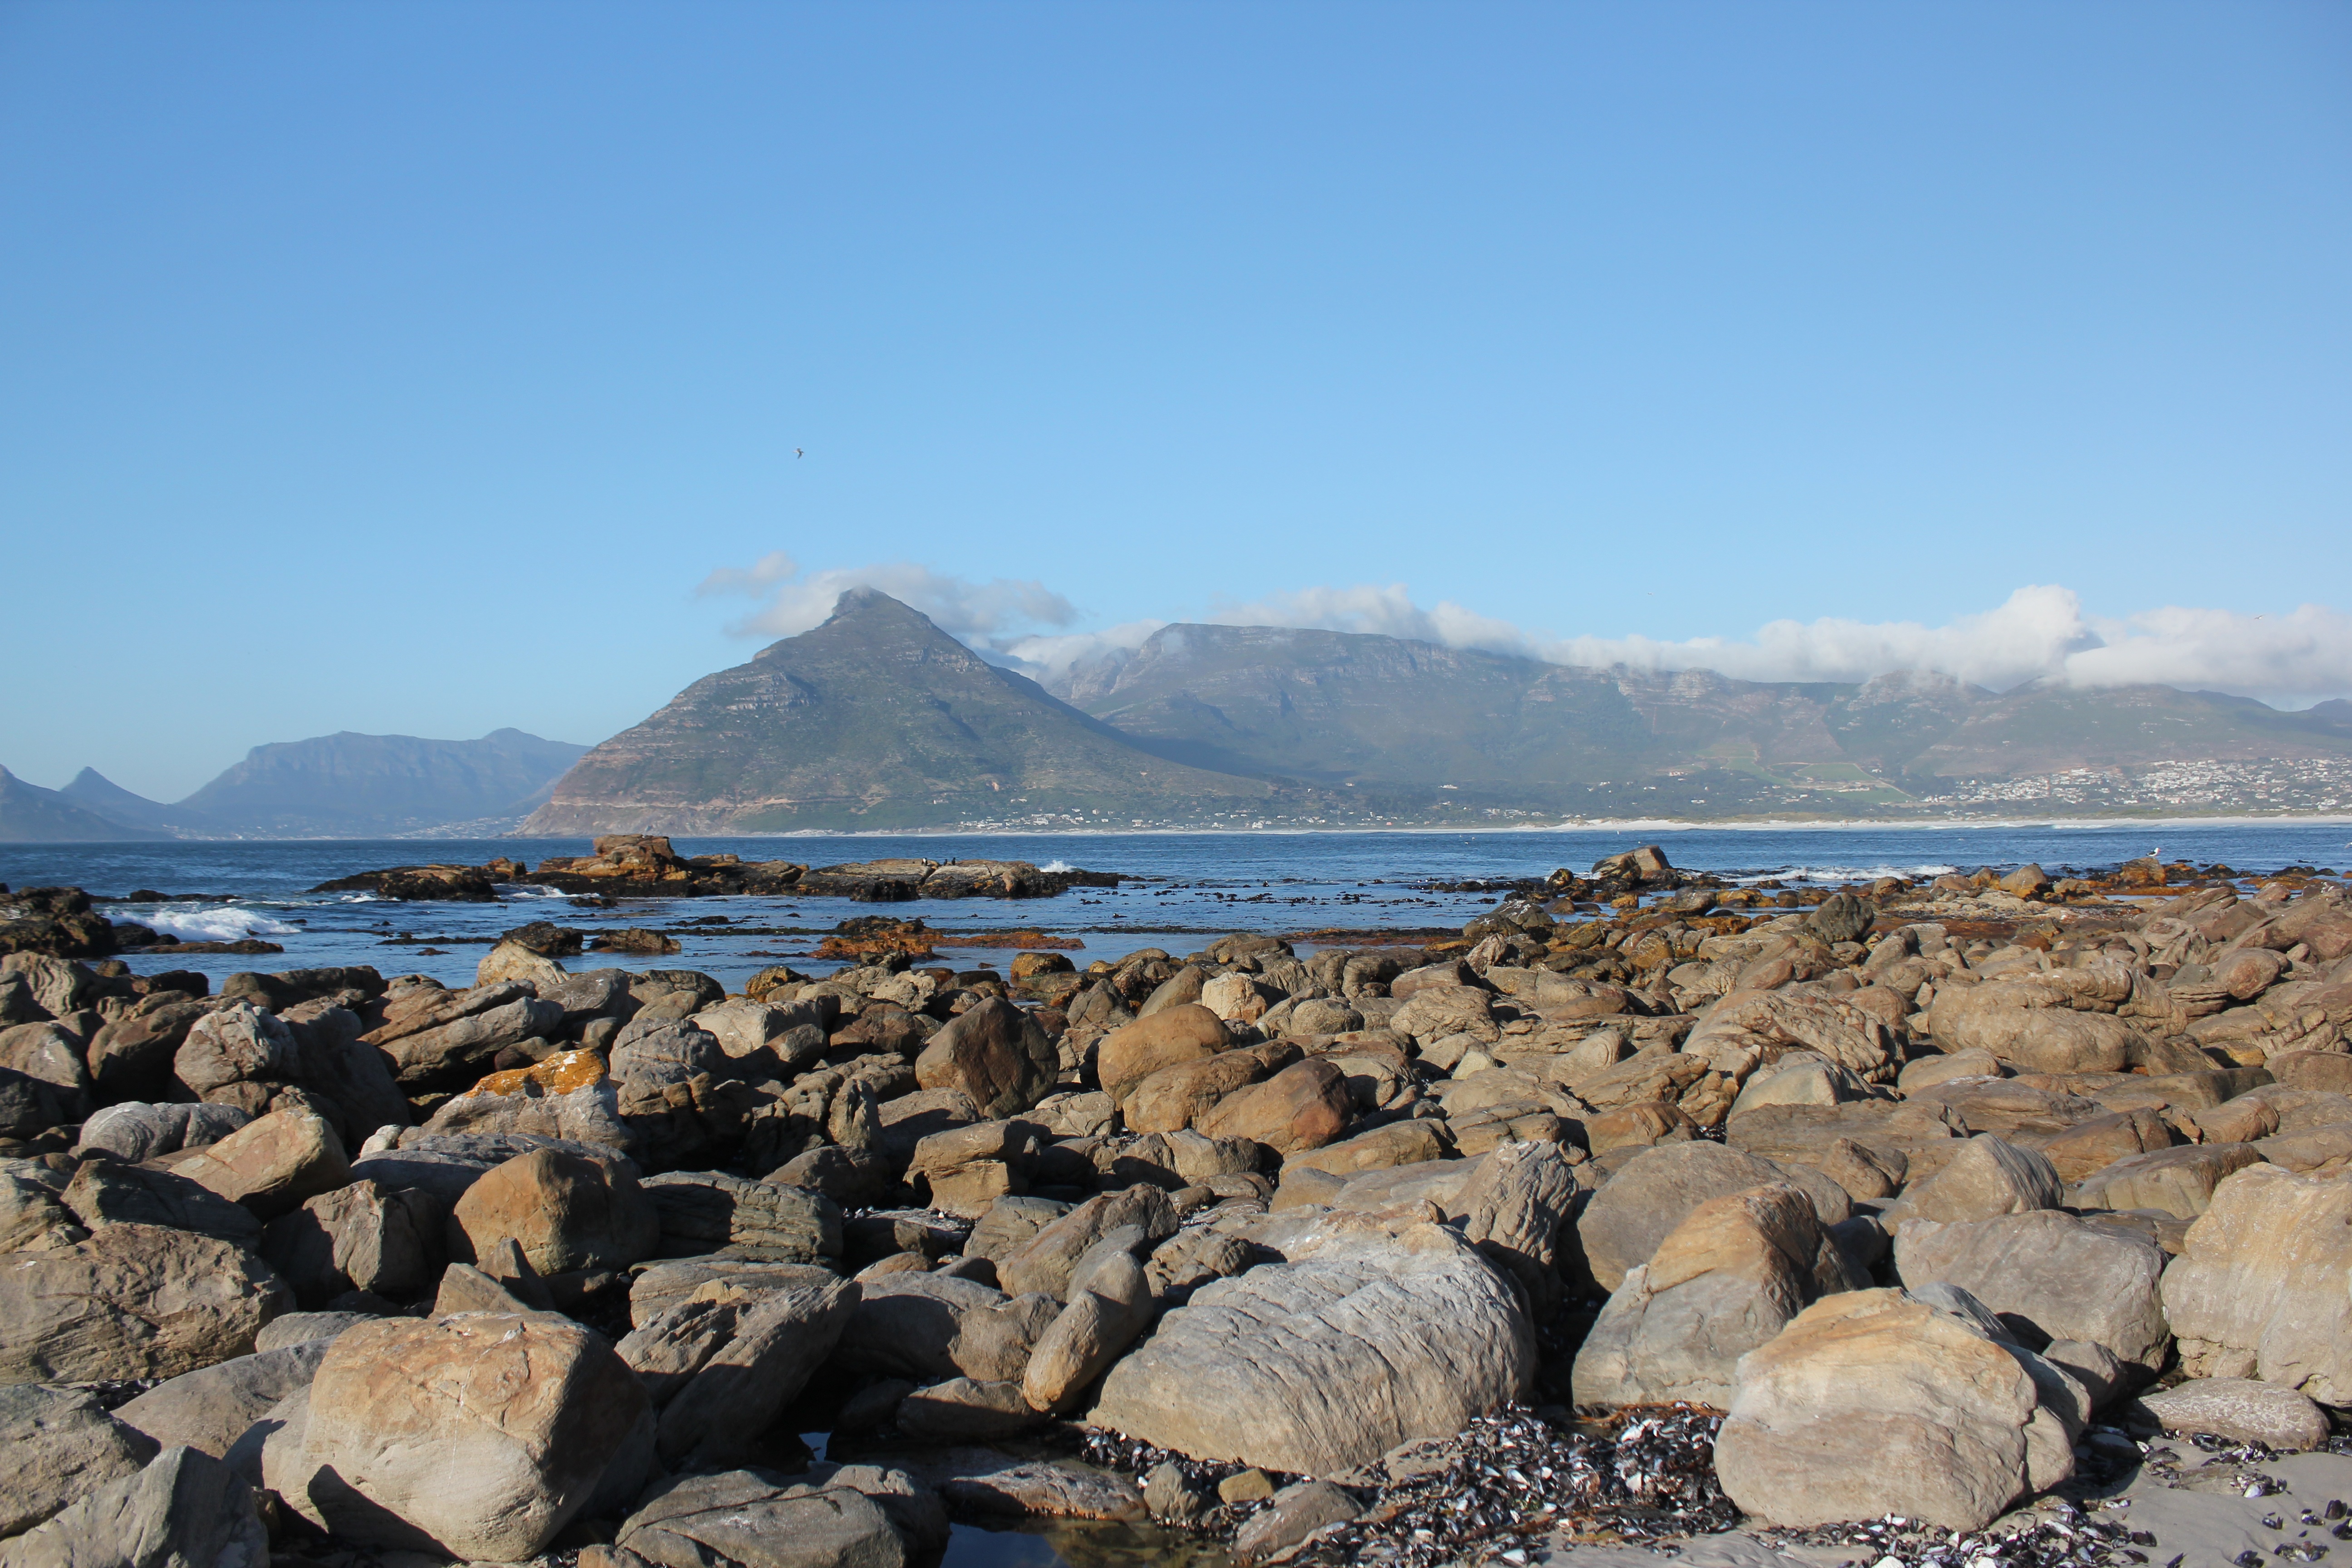
beach, sea, coast, rock, ocean, mountain, sky, shore, lake, cove, bay, arctic, body of water, rocks, geology, southafrica, loch, capetown, cape, natural environment